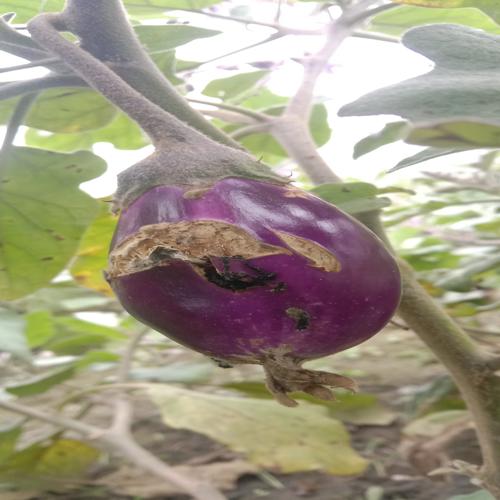
Label: Brinjal Fruit Creaking